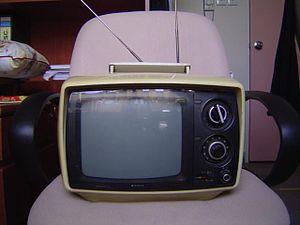
La télévision est un ensemble de techniques destinées à émettre et recevoir des séquences audiovisuelles, appelées programme télévisé. Le contenu de ces programmes peut être décrit selon des procédés analogiques ou numériques tandis que leur transmission peut se faire par ondes radioélectriques ou par réseau câblé.